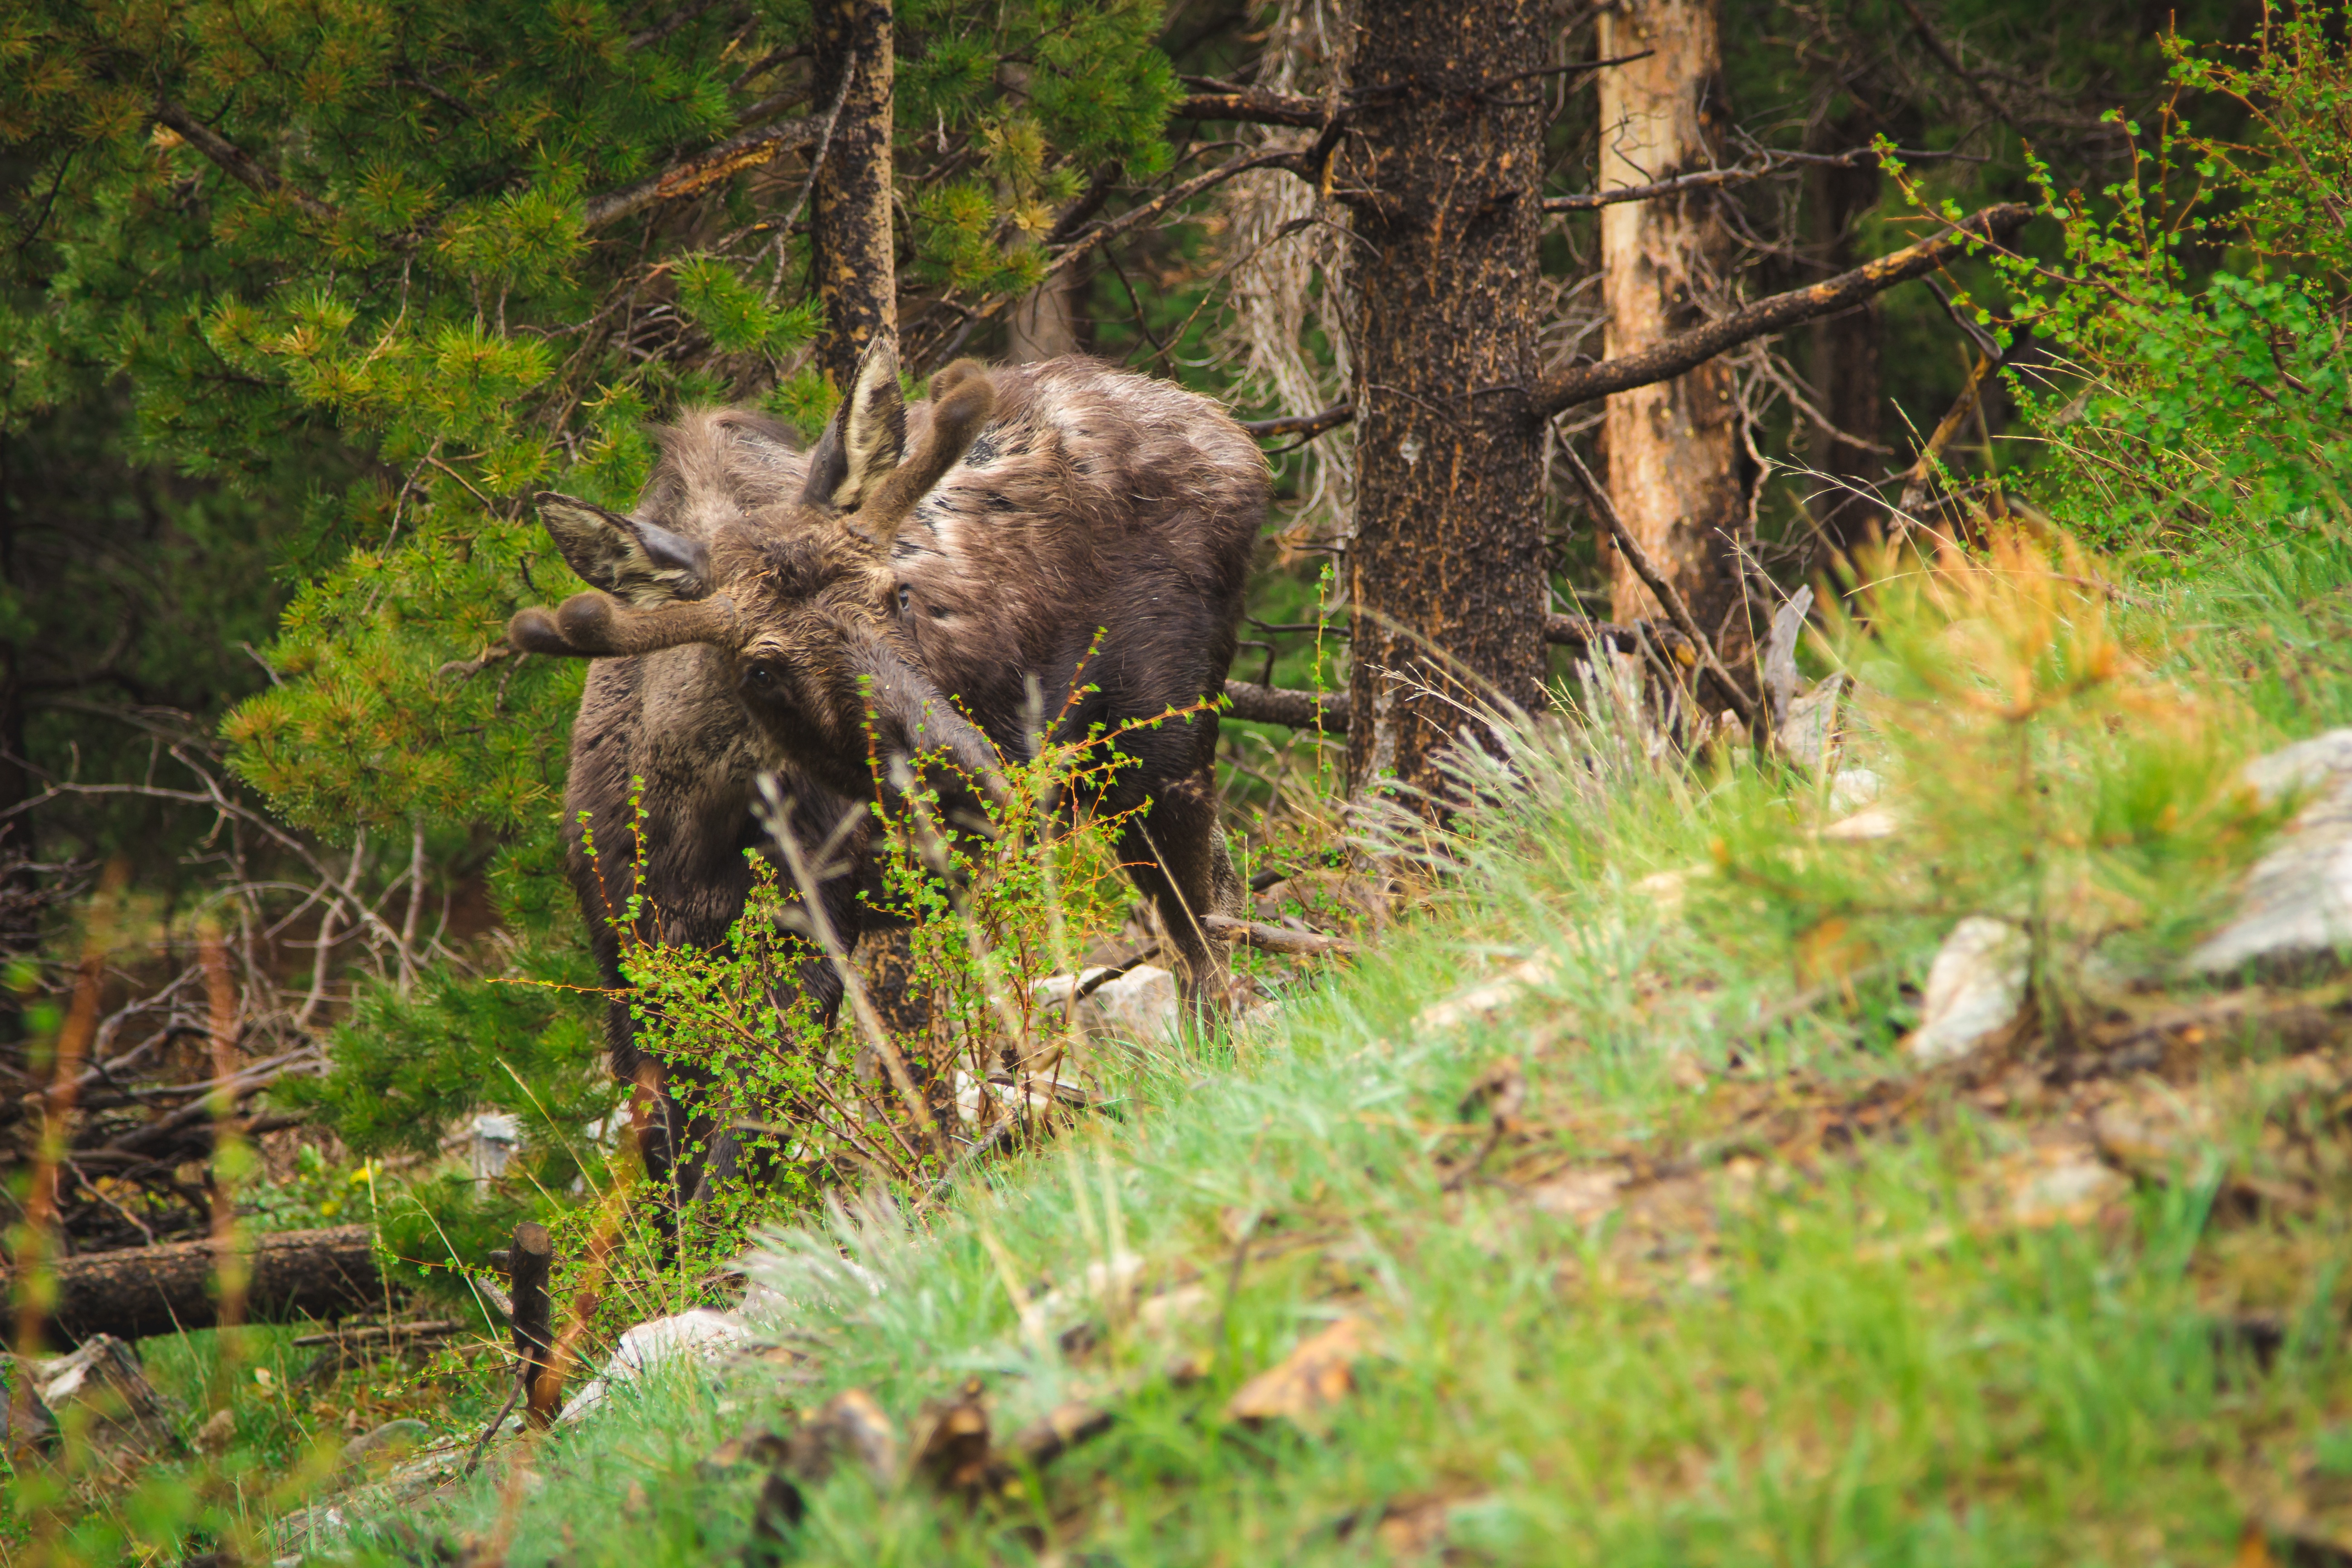
nature, forest, grass, wilderness, wildlife, wild, mammal, fauna, moose, woodland